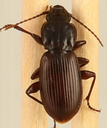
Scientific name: Pterostichus restrictus
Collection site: Rocky Mountains NEON (RMNP), plot RMNP_012